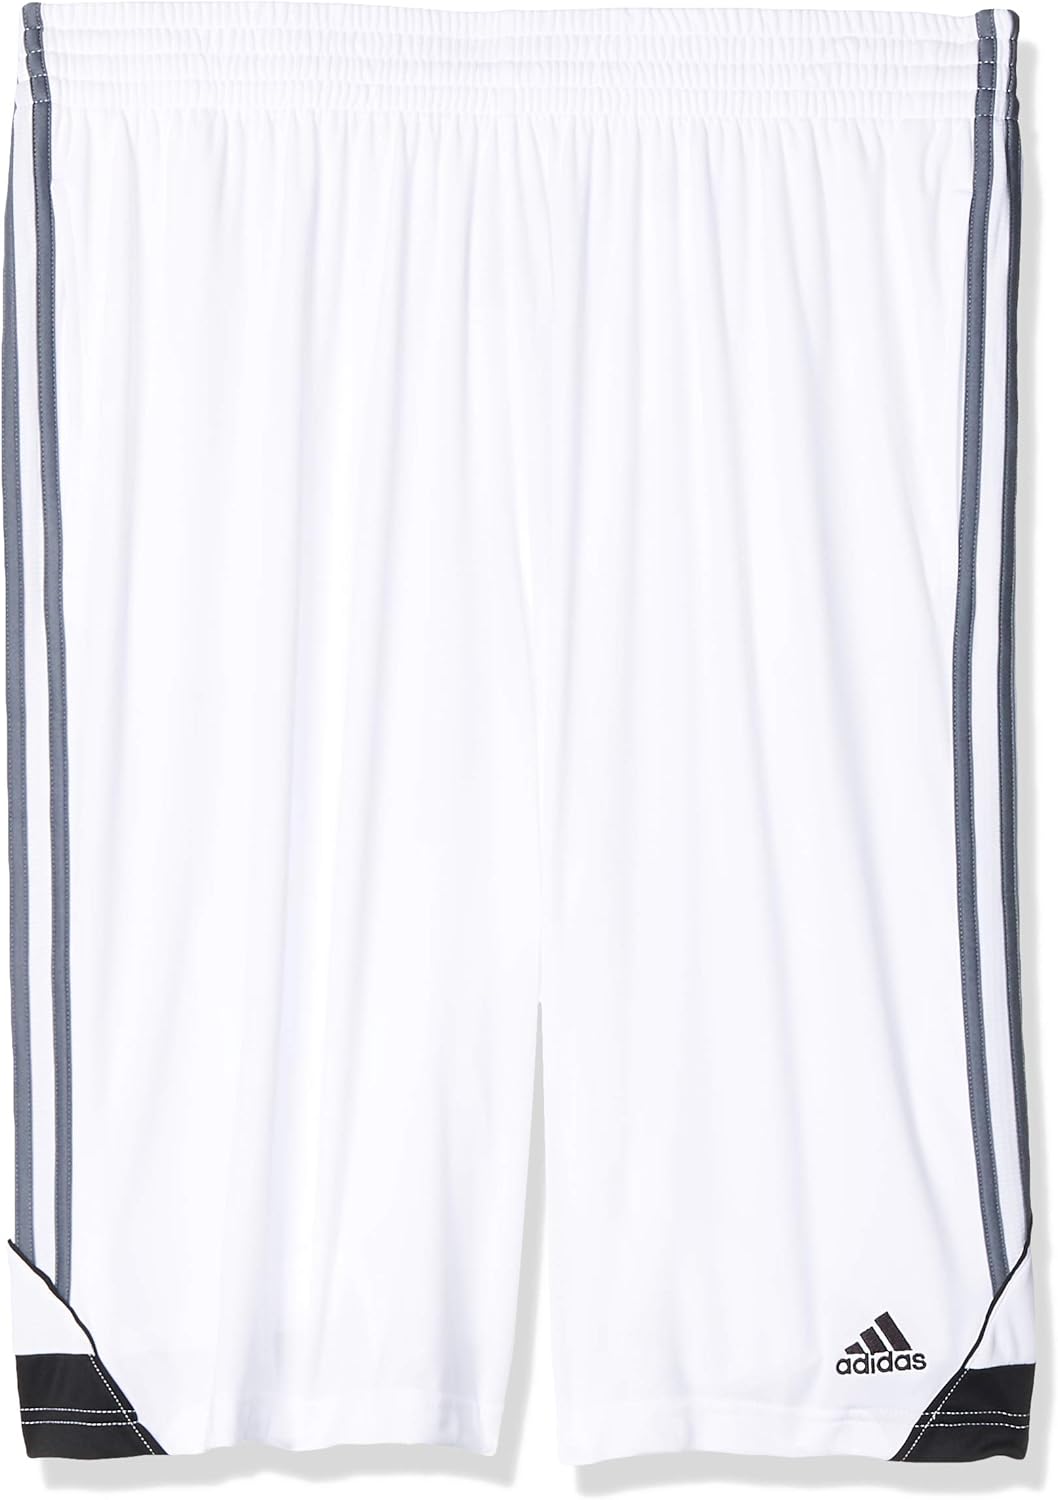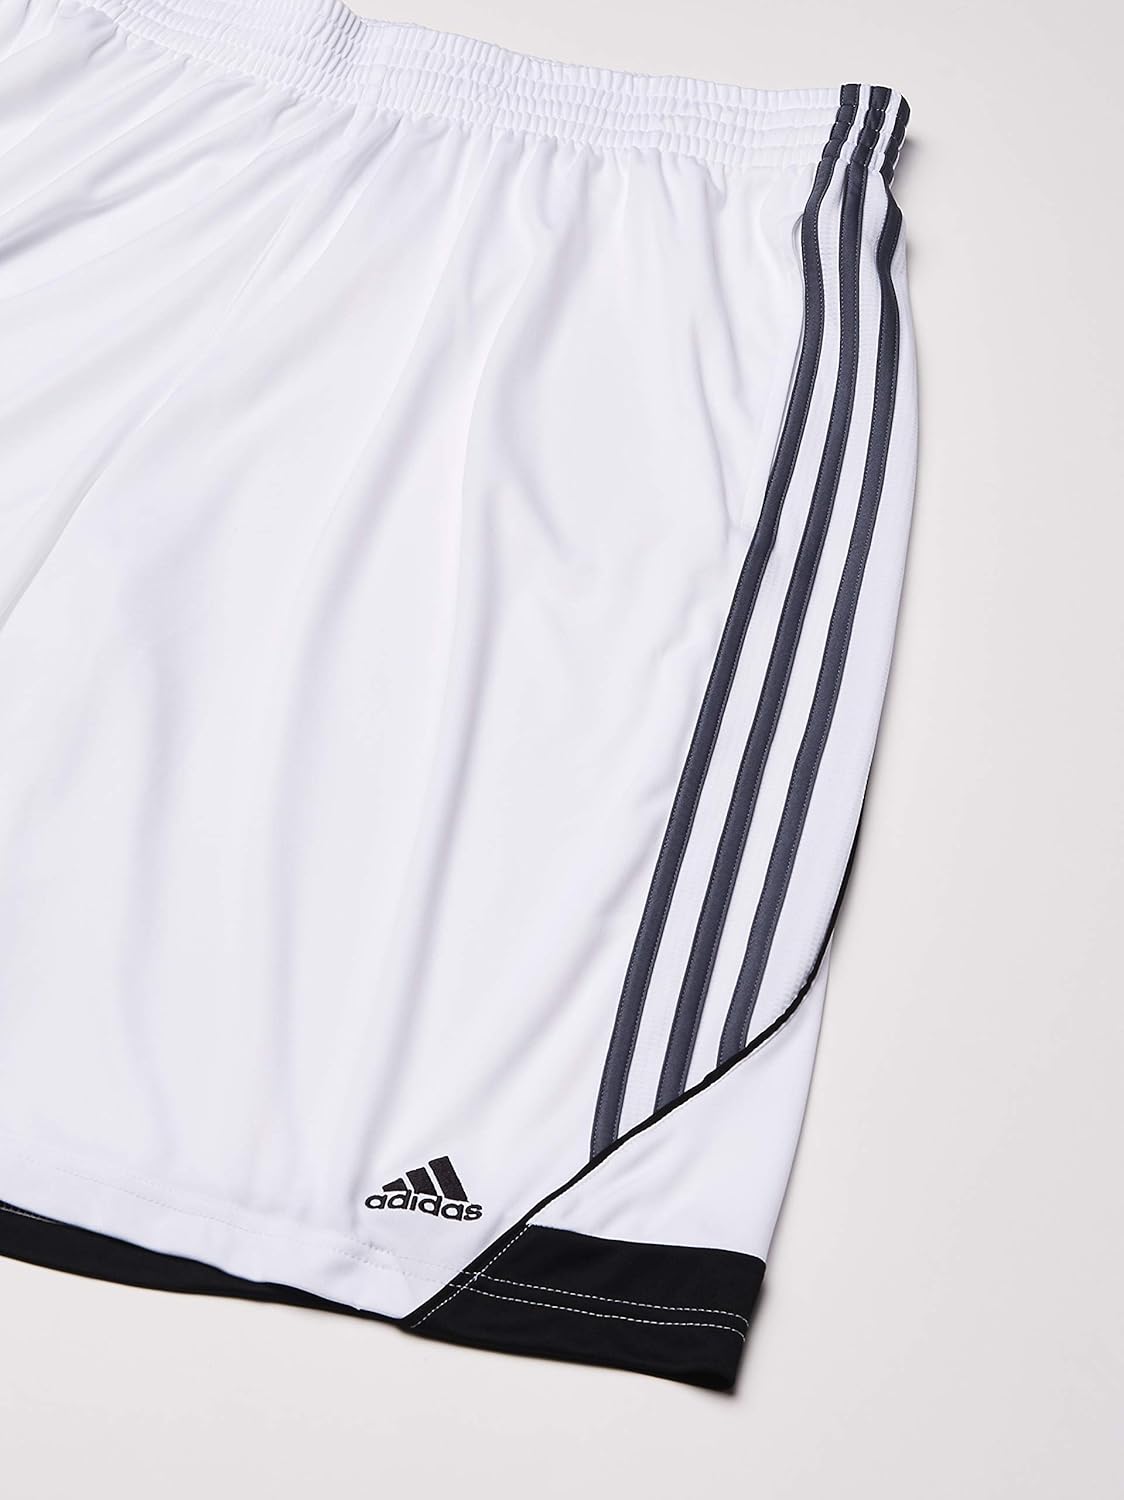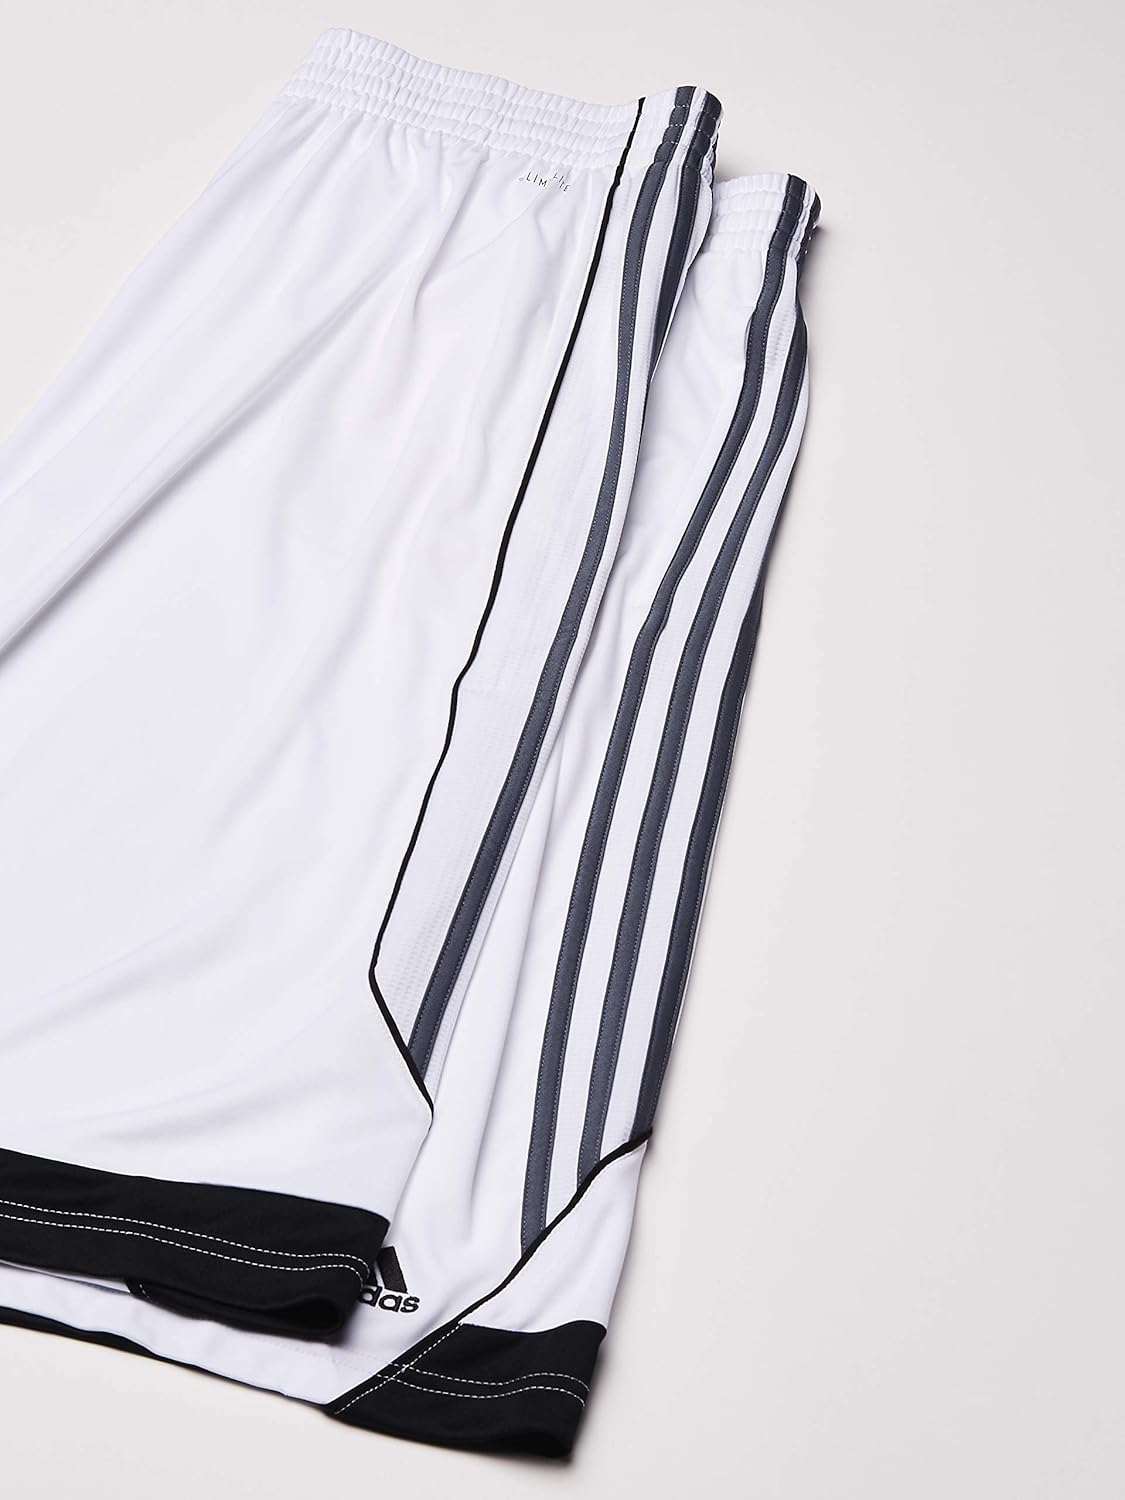
adidas Men's Basketball 3g Speed 2.0 Shorts
Category: AMAZON FASHION
Drive hard to the hoop in these men's basketball shorts. They're made with comfortable climalite fabric that sweeps away sweat.
Features: 100% Polyester | Imported | Drawstring closure | Machine Wash | 12" inseam (size 54) | climalite fabric sweeps sweat away from your skin | Side pockets | Drawcord on elastic waist | Triangle panel at hem